Specialized Administrative Sections

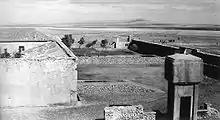
SAS fortified farm in 1960

The SAS was created in 1955 by the Governor-General of Algeria Jacques Soustelle to provide a hearts and minds program to provide rural Algerian villagers with practical help and provide a visible French presence thus improving their daily lives while simultaneously protecting them. Several hundred small volunteer teams led by Arabic speaking junior officers with local knowledge. The well funded SAS program covered public health, education, building, agricultural assistance and justice administration It also provided local counter-insurgency intelligence and security forces liaison. The officers were known by their headgear as "kepis bleus" and were men serving in remote areas and were protected by a handful of local Moghazni auxiliaries. Their popularity made them targets with the FLN.